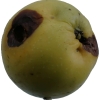
Label: Apple 13